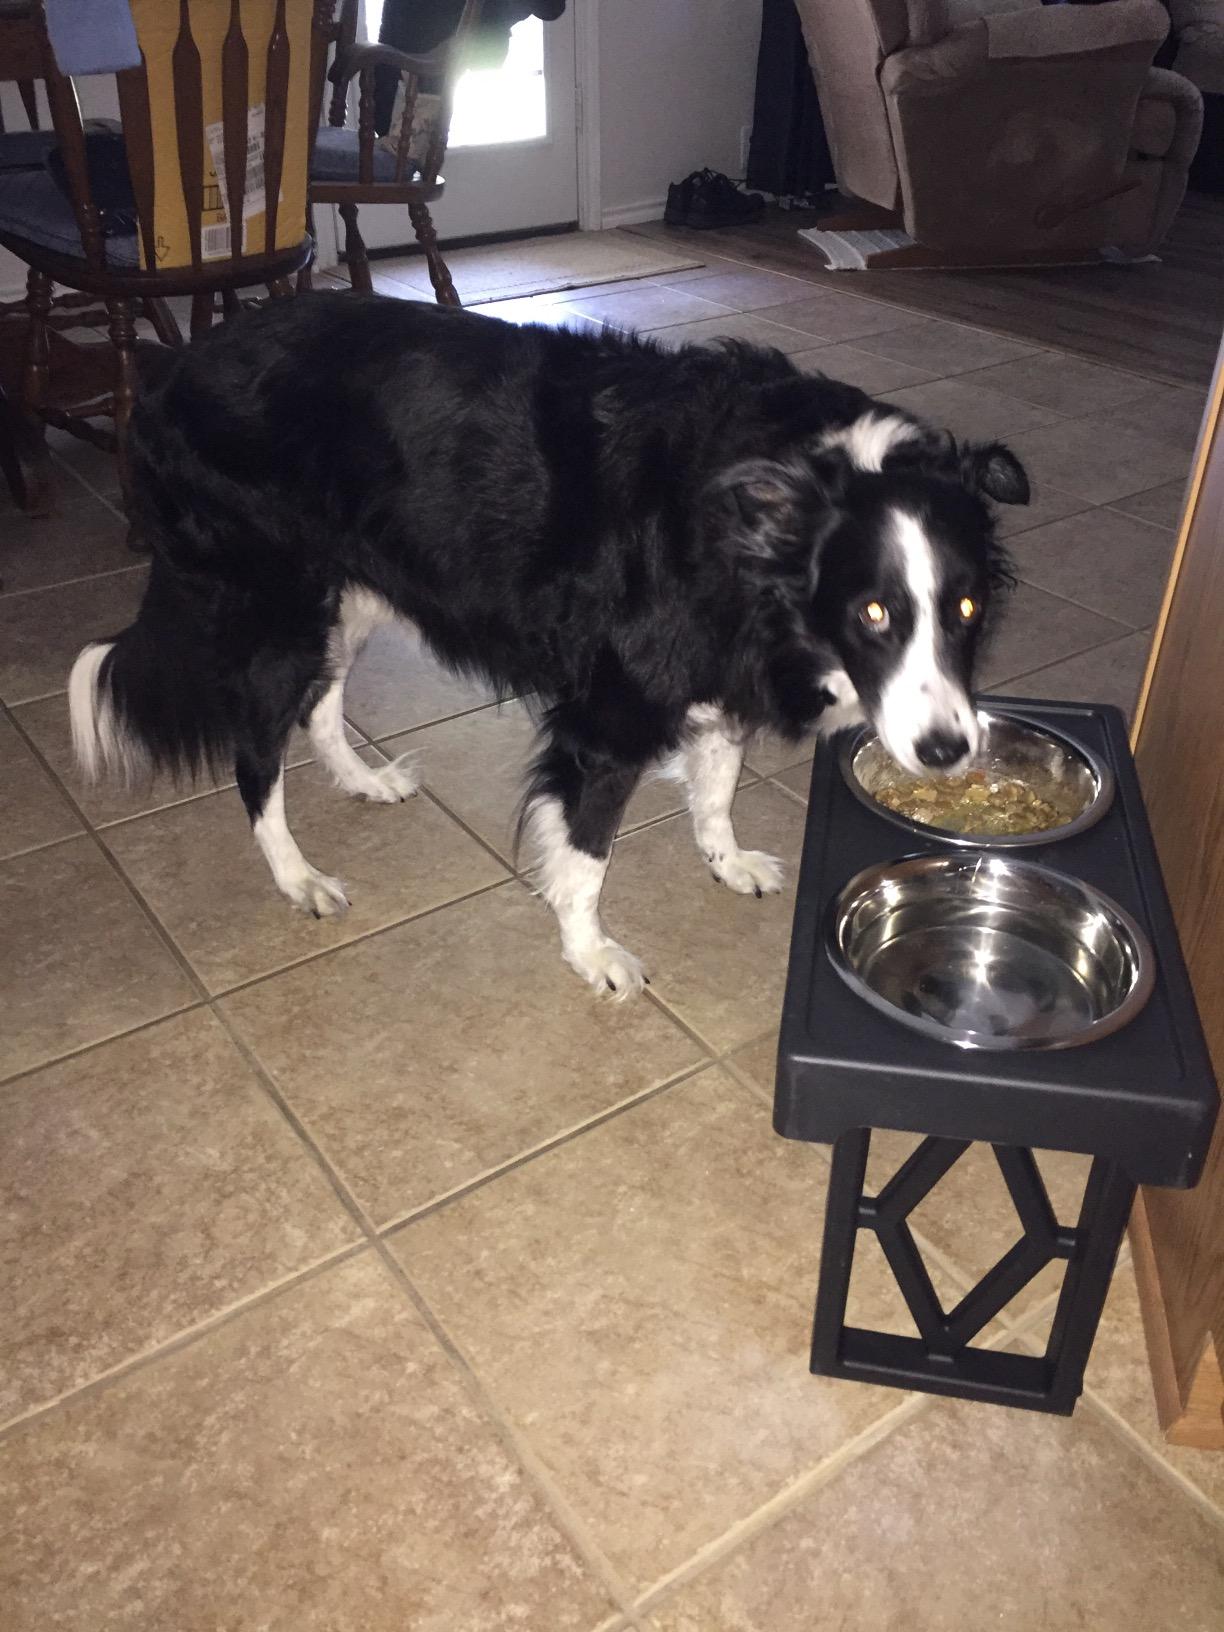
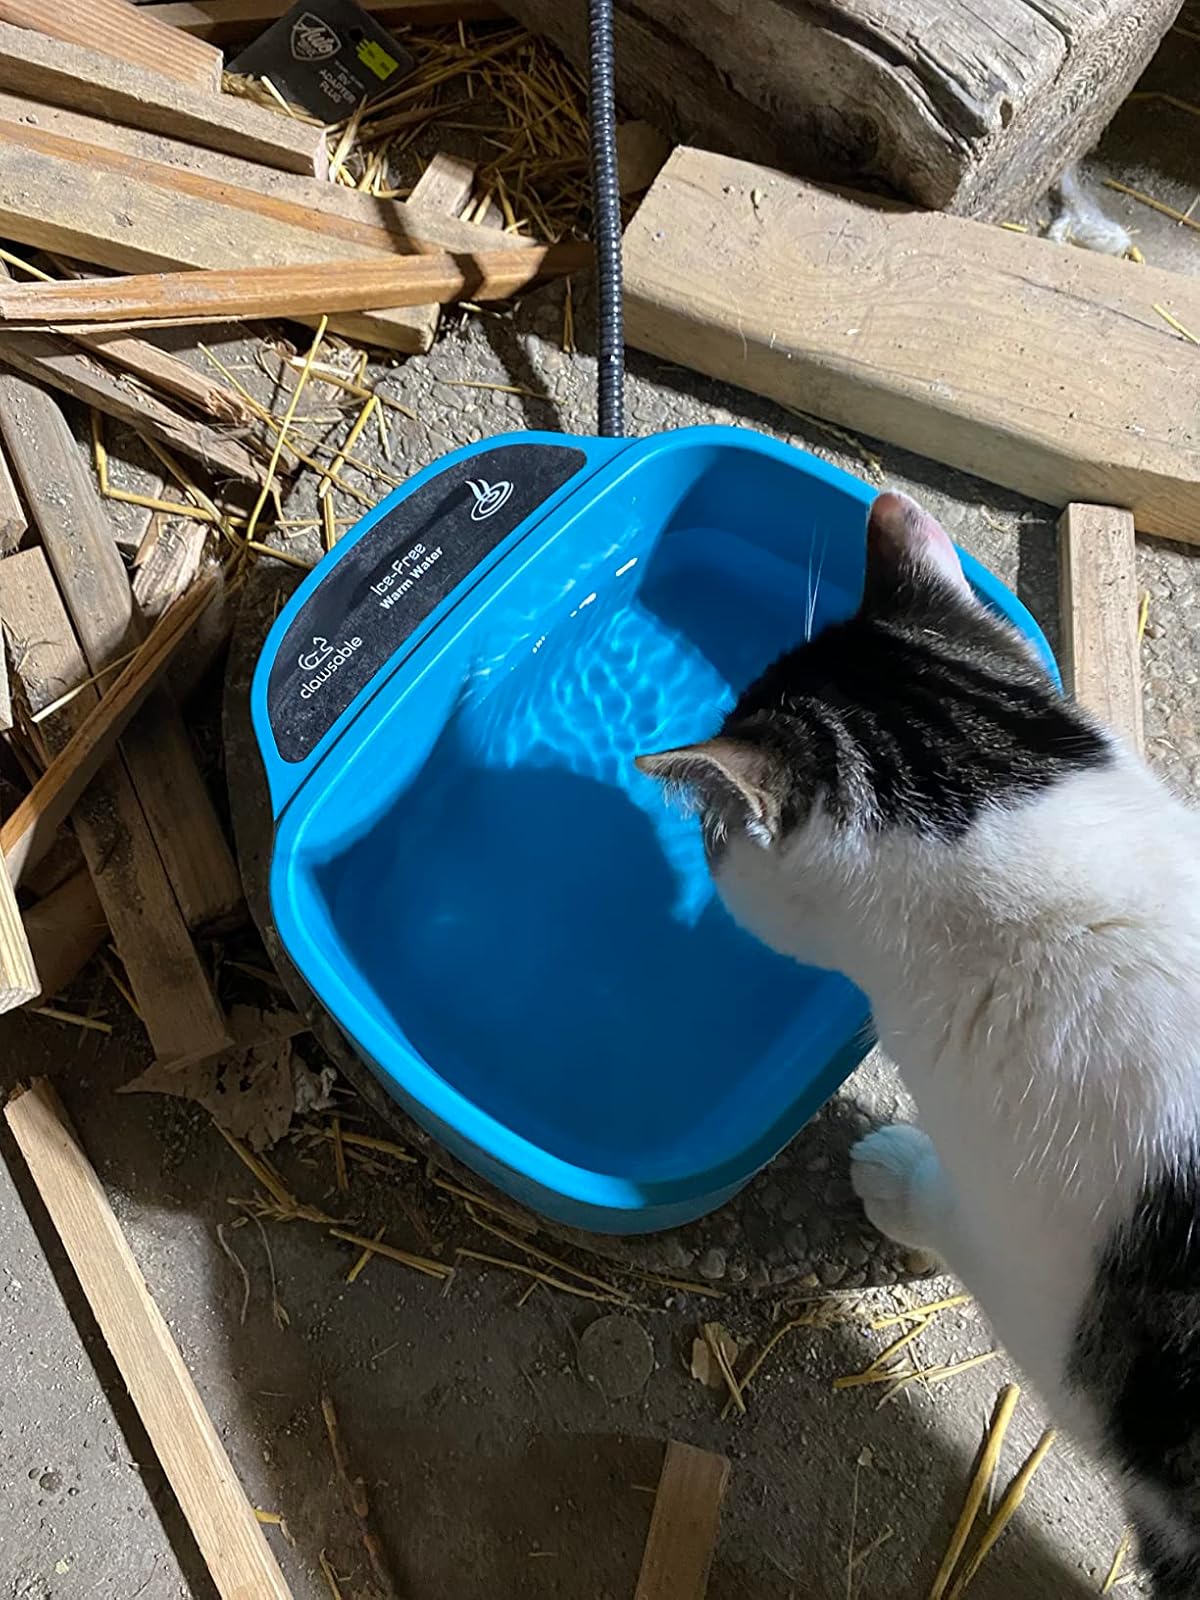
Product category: items_bowl
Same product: no